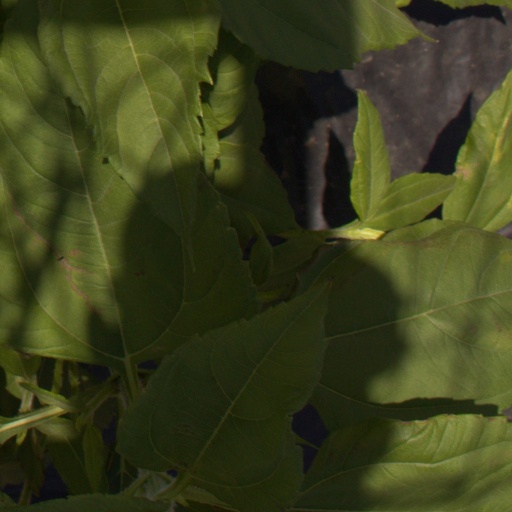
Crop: Jerusalem artichoke